Mirza Masroor Ahmad

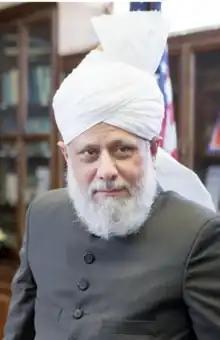
Masroor Ahmad in 2022

Mirza Masroor Ahmad (born 15 September 1950) is the current and fifth leader of the Ahmadiyya Muslim Community. His official title within the movement is Fifth Caliph of the Messiah ("khalīfatul masīh al-khāmis"). He was elected on 22 April 2003, three days after the death of his predecessor Mirza Tahir Ahmad.